City Hall Building (Lebanon, Pennsylvania)

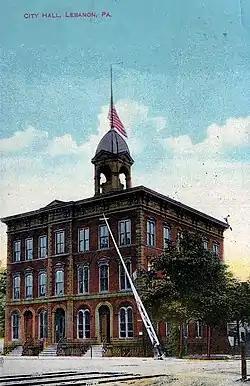
Lebanon City Hall Building with a raised railroad crossing gate – .

The City Hall building, located at Ninth and Skull Streets, Lebanon, Lebanon County, Pennsylvania was an Italianate style three-story brick and sandstone commercial building constructed in 1873 by the Church of the Brethren's United Brethren Mutual Aid Society of Pennsylvania. The building served as the Lebanon City Hall building from 1898 until 1962. The centrally located cupola on the roof had a tall flagpole on its peak and was the building's most recognizable and distinctive feature. The building's water storage tank and a large bronze bell were housed within the cupola. In 1962, the City of Lebanon abandoned the building and moved all their offices into the newly constructed Lebanon County/City Municipal Building at 400 South 8th Street, Lebanon. The City Hall building was demolished the following year.